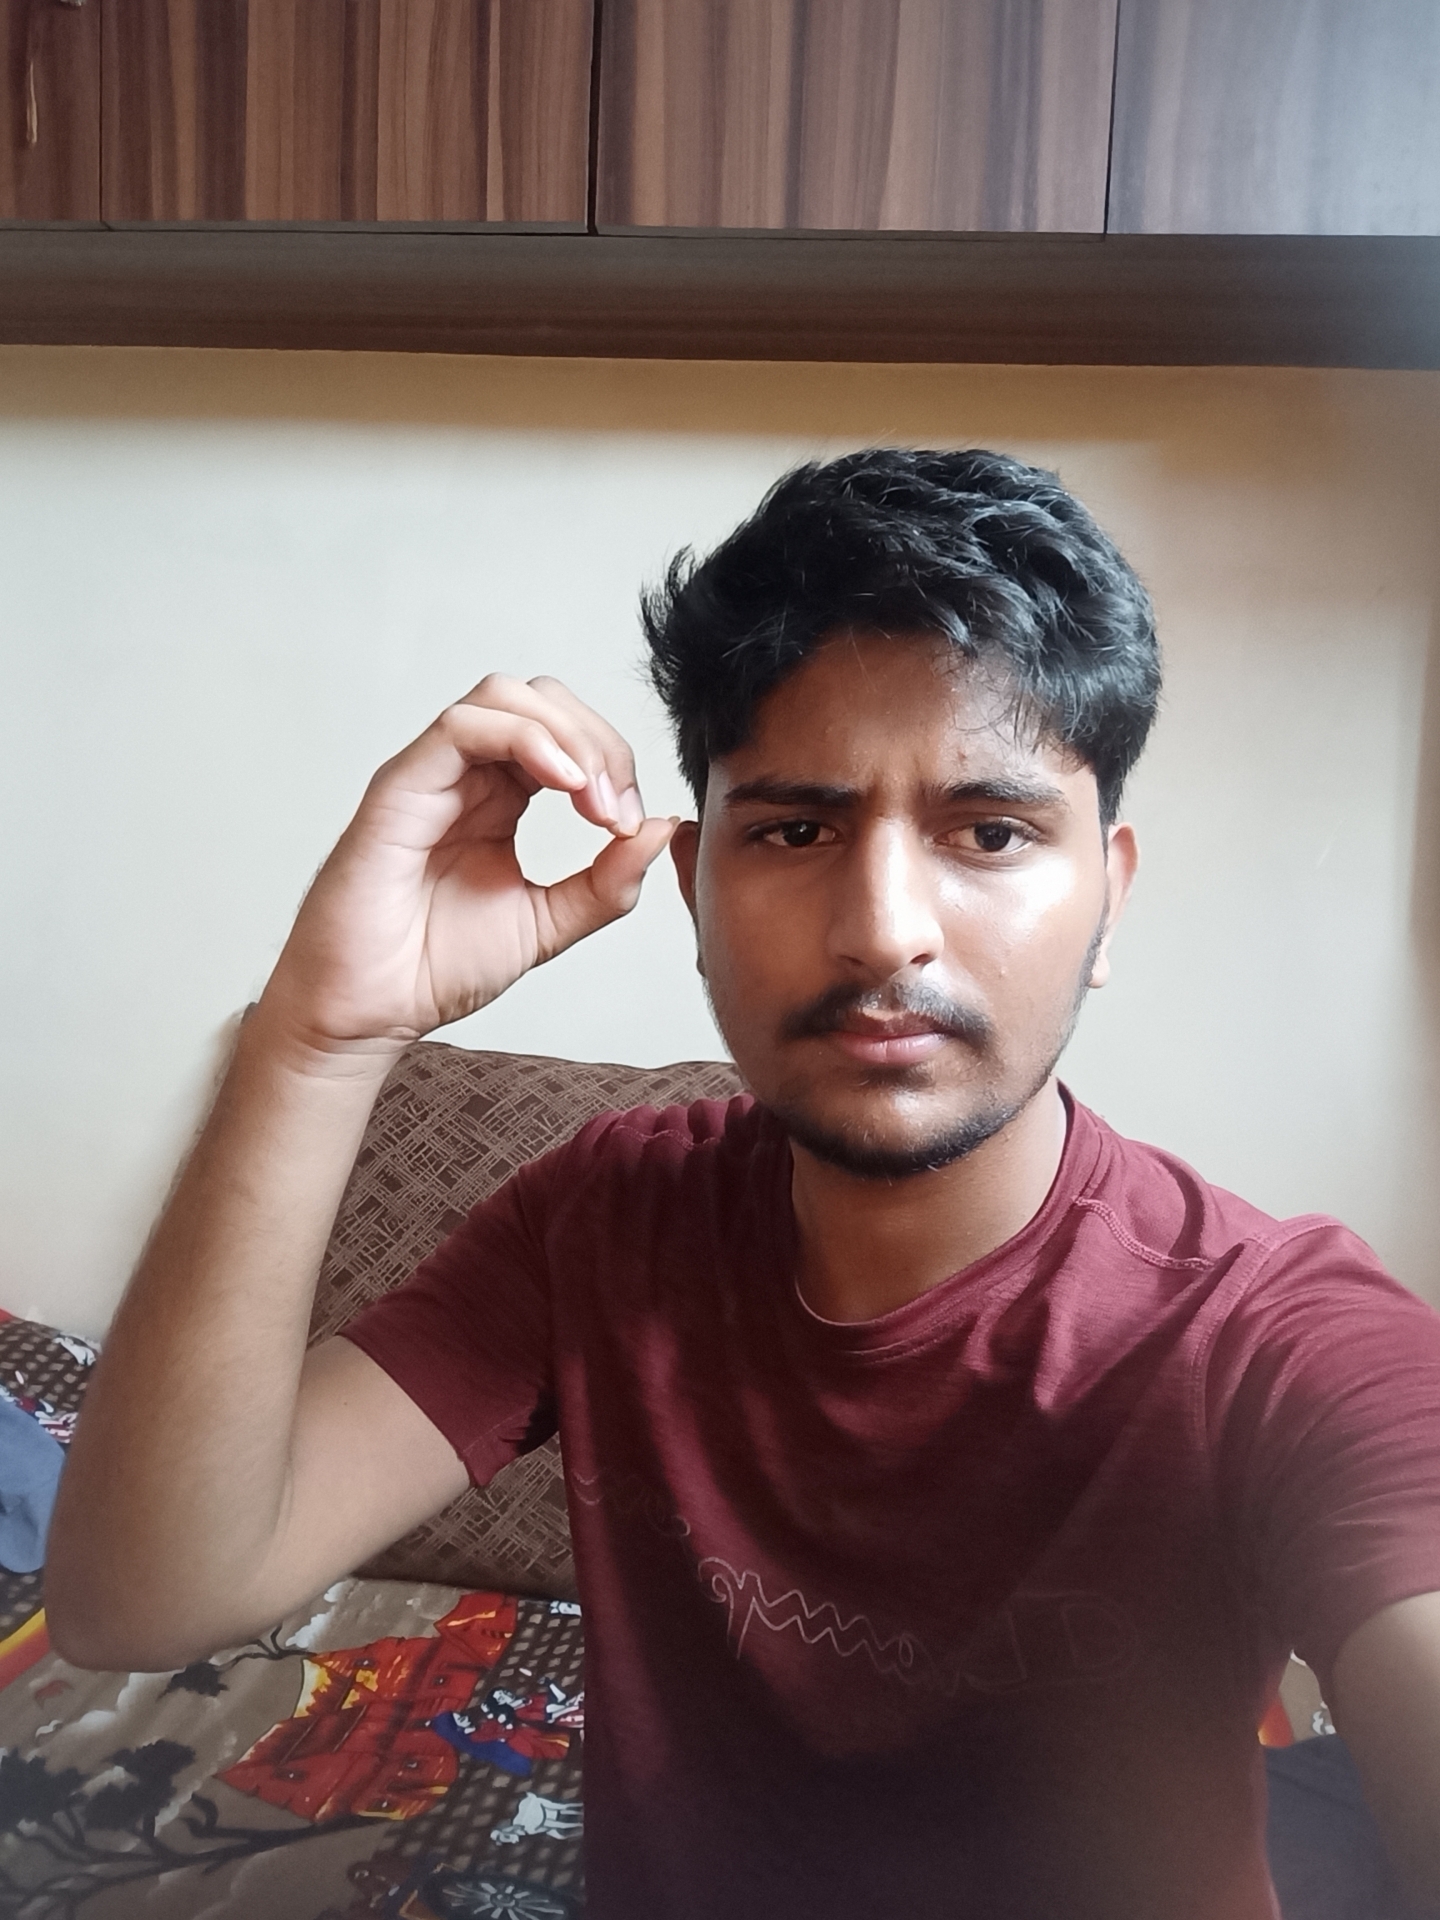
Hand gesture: grip